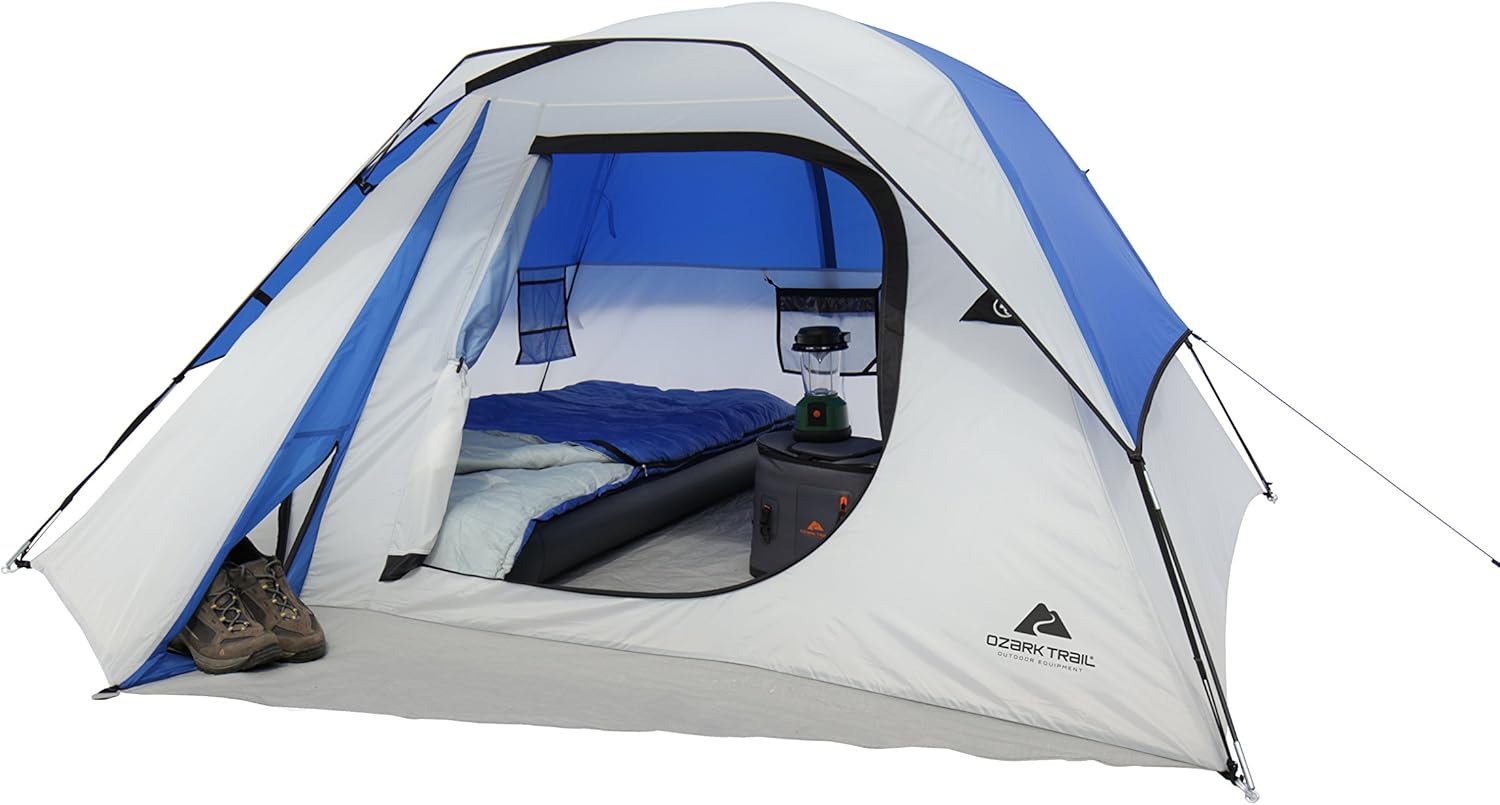
HKD Ozark Trail 4 Person Camping Dome Tent
Category: Sports & Outdoors
The Ozark Trail 4 Person Family Camping Dome Tent is the perfect tent for all your outdoor needs. This 8' x 8.5' tent is easy to set up and fits in most camping spaces. The unique enlarged dome design allows for more comfortable head room while still maintaining that great low profile. Enough room to easily fit a queen-sized air mattress with extra room to store your gear and other needed camping items. The built-in mud mat at the entrance helps to keep your tent clean of dirt and other debris and speaking of built-ins, your tent also includes other useful built-in features, such as the footlocker at the side of the entrance. The footlocker is not only accessible from the outside but also the inside of the tent as well. This is convenience at its finest! Along with a rainfly that protects you from inclement weather, Ozark Trail went the extra step and seam-taped the fly to further support the already water-resistant rainfly. Your rainfly also doubles as a protective awning over the large D-shaped door and can be rolled up in the back, giving you the ability to create airflow in the ways you want it. Keep it closed on cooler nights to lock in that comfy body warmth or open it up on warm summer nights to feel that cool breeze zipping through. The rainfly can also be detached and underneath you will notice the brilliant full mesh roof design, perfect for looking up at the vast night sky while you peacefully fall asleep. They really did think of everything! The Ozark Trail 4 Person Family Camping Dome Tent is the perfect addition in today's camping world. Designed and engineered with you in mind.
Features: Mesh